Old Man of the Sea

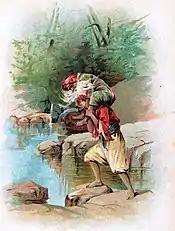
After being shipwrecked Sinbad the Sailor is enslaved by the "Old Man of the Sea".

Sinbad the Sailor encountered the monstrous Old Man of the Sea on his fifth voyage. The Old Man of the Sea in the Sinbad tales was said to trick a traveller into letting him ride on his shoulders while the traveller transported him across a stream. However, the Old Man would then not release his grip, forcing his victim to transport him wherever he pleased and allowing his victim little rest. The Old Man's victims all eventually died of this miserable treatment, with the Old Man either eating them or else robbing them. Sinbad, however, after getting the Old Man drunk with wine, was able to shake him off and kill him.